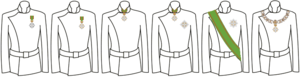
L’ordre du Mérite de la République italienne, ou Ordine al Merito della Repubblica Italiana, est la plus haute distinction honorifique instituée par l'Italie. Ses couleurs distinctives sont le vert et le rouge.